Hiroshi Yamada

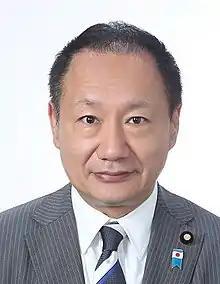
Official portrait, 2017

is a Japanese politician of the Liberal Democratic Party who is serving as a member of the House of Councillors. He is a former member of the House of Representatives and was the inaugural Secretary-General of the Party for Future Generations, an opposition party formed in August 2014.